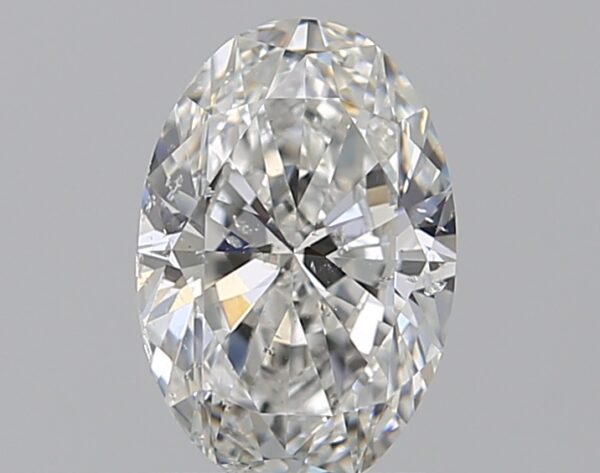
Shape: oval
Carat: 0.95
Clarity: SI2
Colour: F
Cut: EX
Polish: EX
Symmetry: VG
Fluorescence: N
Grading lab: GIA
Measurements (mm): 7.96 x 5.3 x 3.3